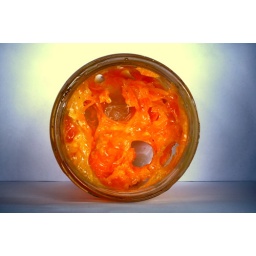
I've poured cold water in hot wax. I was concerned though about the hot glass jar. It might have exploded.